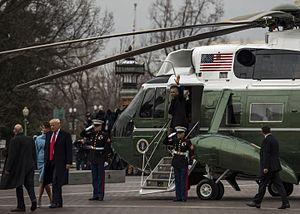
La présidence de Barack Obama, 44ᵉ président des États-Unis, débute le 20 janvier 2009 et s'achève le 20 janvier 2017, après l'élection présidentielle de 2016 à laquelle il ne peut participer, ayant effectué deux mandats.